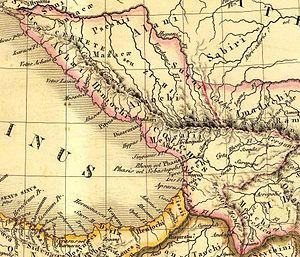
Carte generale de l'Asie-Mineure, de l'Armenie, de la Syrie, de la Mesopotamie, du Caucase &amp